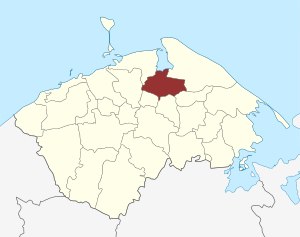
Nørre Næraa Sogn
Sognets placering
Nørre Næraa Sogn er et sogn i Bogense Provsti. Sognet ligger i Nordfyns Kommune. Indtil kommunalreformen i 2007 lå det i Otterup Kommune og indtil kommunalreformen i 1970 lå det i Skam Herred. I Nørre Næraa Sogn ligger Nørre Næraa Kirke.